BAIC BJ90

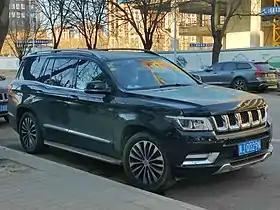
BAIC BJ90

The BAIC BJ90 or Beijing BJ90 is a full-size luxury SUV produced from 2016. It is based on the second generation Mercedes-Benz GL-Class which has been renamed to GLS-Class as of the 2016 facelift.